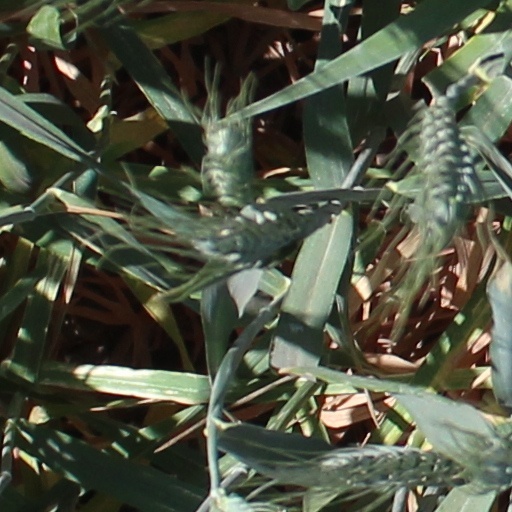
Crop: wheat